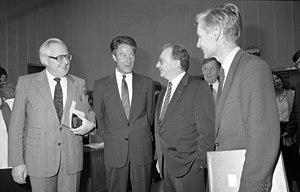
Björn Engholm, né le 9 novembre 1939 à Lübeck, est un homme politique allemand qui appartient au Parti social-démocrate d'Allemagne.